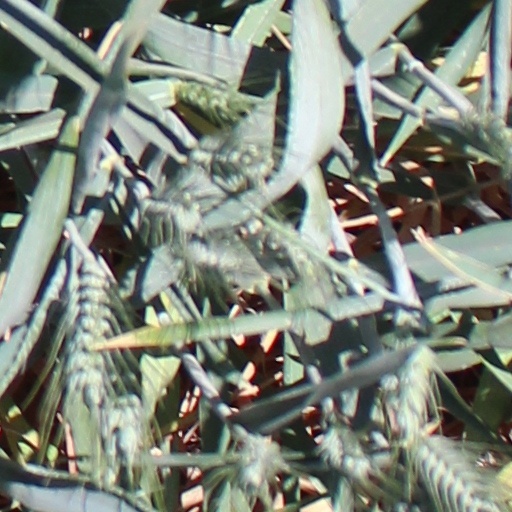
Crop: wheat